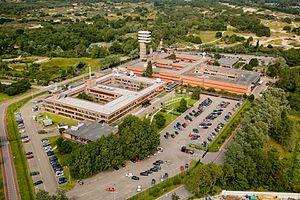
Complexe de l'OTAN à La Haye, aux Pays-Bas Español: Complejo de la OTAN en La Haya, Países Bajos
L'Agence d'information et de communication de l'OTAN, fondée en 2012, est l'agence exécutive de l'organisation spécialisée dans le soutien des forces armées de l'OTAN et des pays membres. Elle fonctionne comme un intégrateur contractuel.